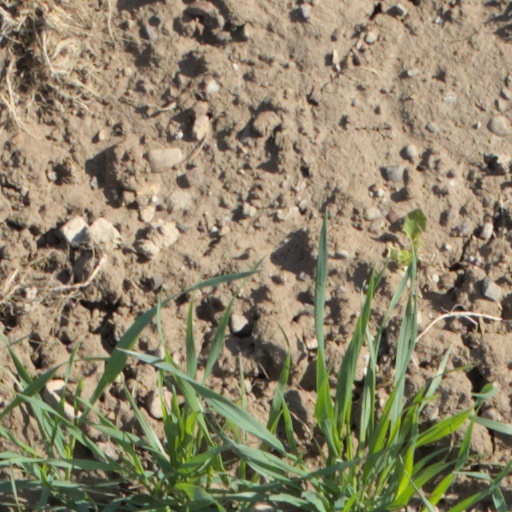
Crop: wheat